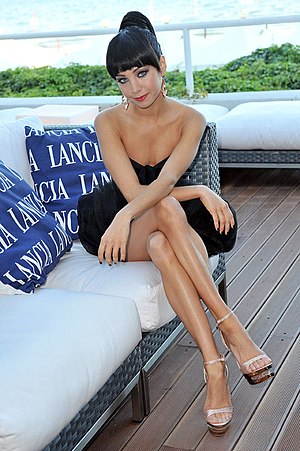
Ksenija Solo
Ksenija Solo er en lettisk skuespiller. Hun er primært kendt for sin rolle som Mackenzie "Kenzi" Malikov i tv-serien Lost Girl.